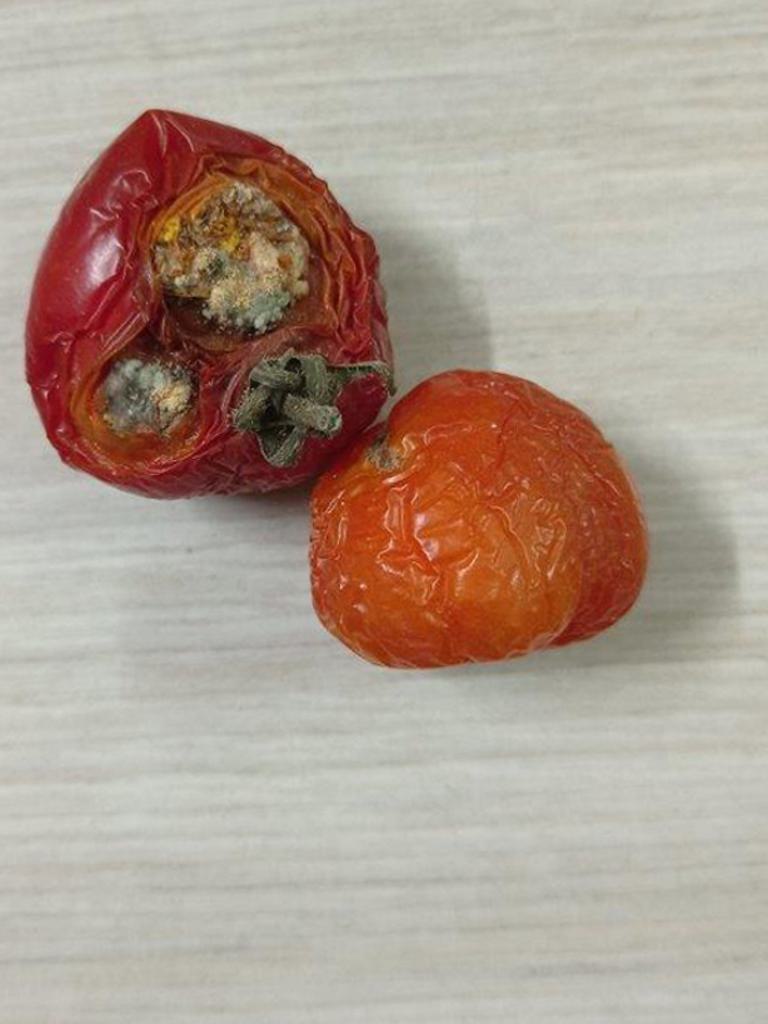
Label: Rotten